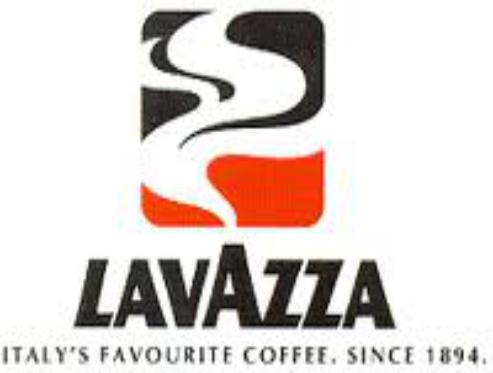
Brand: LAVAZZA
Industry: Food